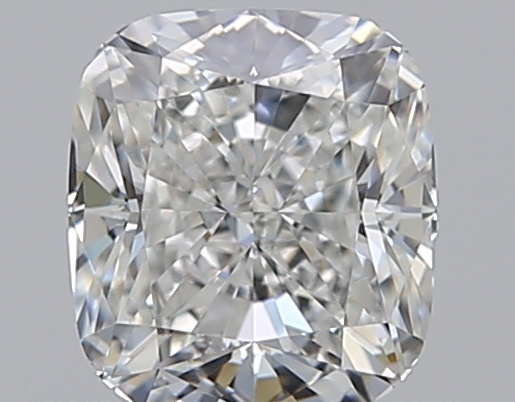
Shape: cushion
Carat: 0.71
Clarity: IF
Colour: F
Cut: EX
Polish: EX
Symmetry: EX
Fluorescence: N
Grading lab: GIA
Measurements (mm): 5.33 x 4.78 x 3.3